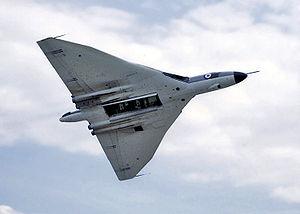
Le terme V bomber, utilisé par la Royal Air Force pendant les années 1950 et 1960, désignait les trois types de bombardiers qui participaient à la Royal Air Force Bomber Command, la force de frappe stratégique du Royaume-Uni.
Une soute à bombes ou soute à armement est la partie d'un bombardier dans laquelle sont entreposées les bombes en vue de leur largage sur les cibles.
Le Royal Air Force Bomber Command était l'organisation qui commandait les forces de bombardement de la Royal Air Force. Elle fut créée le 14 juillet 1936 à partir de la section de bombardement de l'Air Defence of Great Britain et fut absorbée par le RAF Strike Command en 1968. Sa devise était « Strike Hard Strike Sure ».
Le Royaume-Uni est l'un des neuf États qui possèdent l'arme nucléaire au début du XXIᵉ siècle. Il est le troisième pays à avoir développé des armes nucléaires après les États-Unis et l'Union soviétique.